Rugrats: Search for Reptar

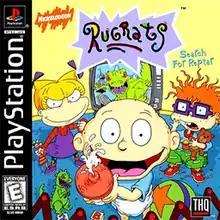
North American box art

Rugrats: Search for Reptar is a 1998 platform video game developed by n-Space and published by THQ. It was released in North America on November 23, 1998, and in Europe in November 1998 exclusively for PlayStation. Based on the popular Nickelodeon cartoon "Rugrats", which aired from 1991 until 2004, the game follows the cartoon's main character, Tommy Pickles, who has lost his Reptar puzzle. It features stages that are typically based on episodes from the television show. It was followed up by "", released in 1999 on the same platform.